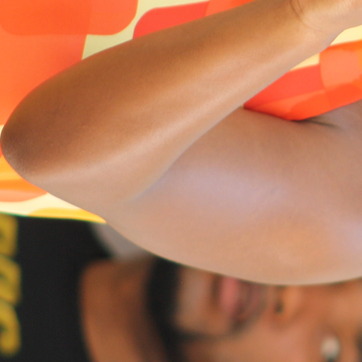
Material: skin